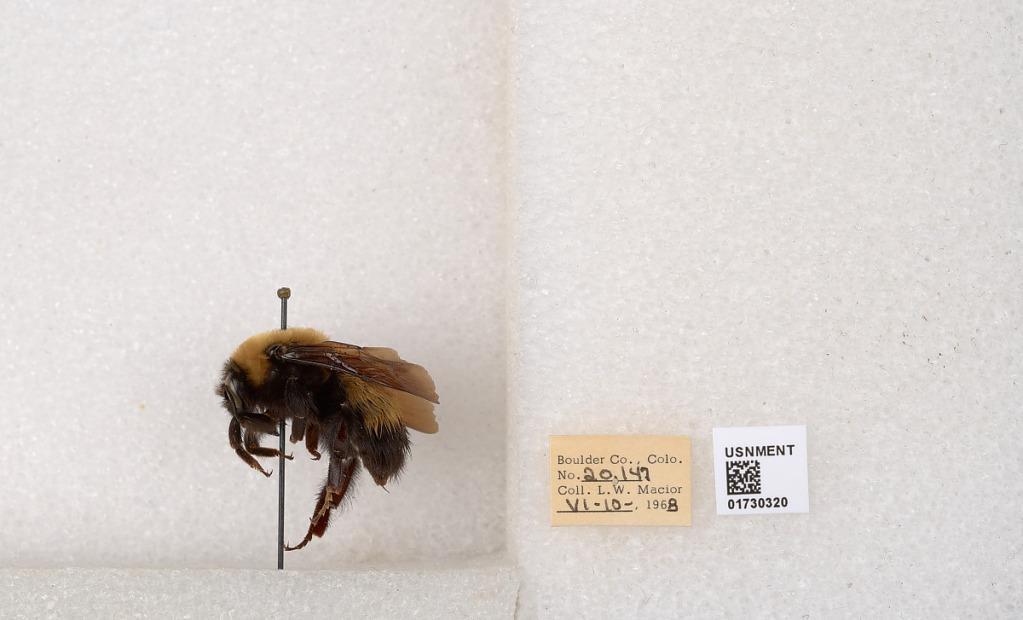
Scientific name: Bombus (Bombus) nevadensis Cresson